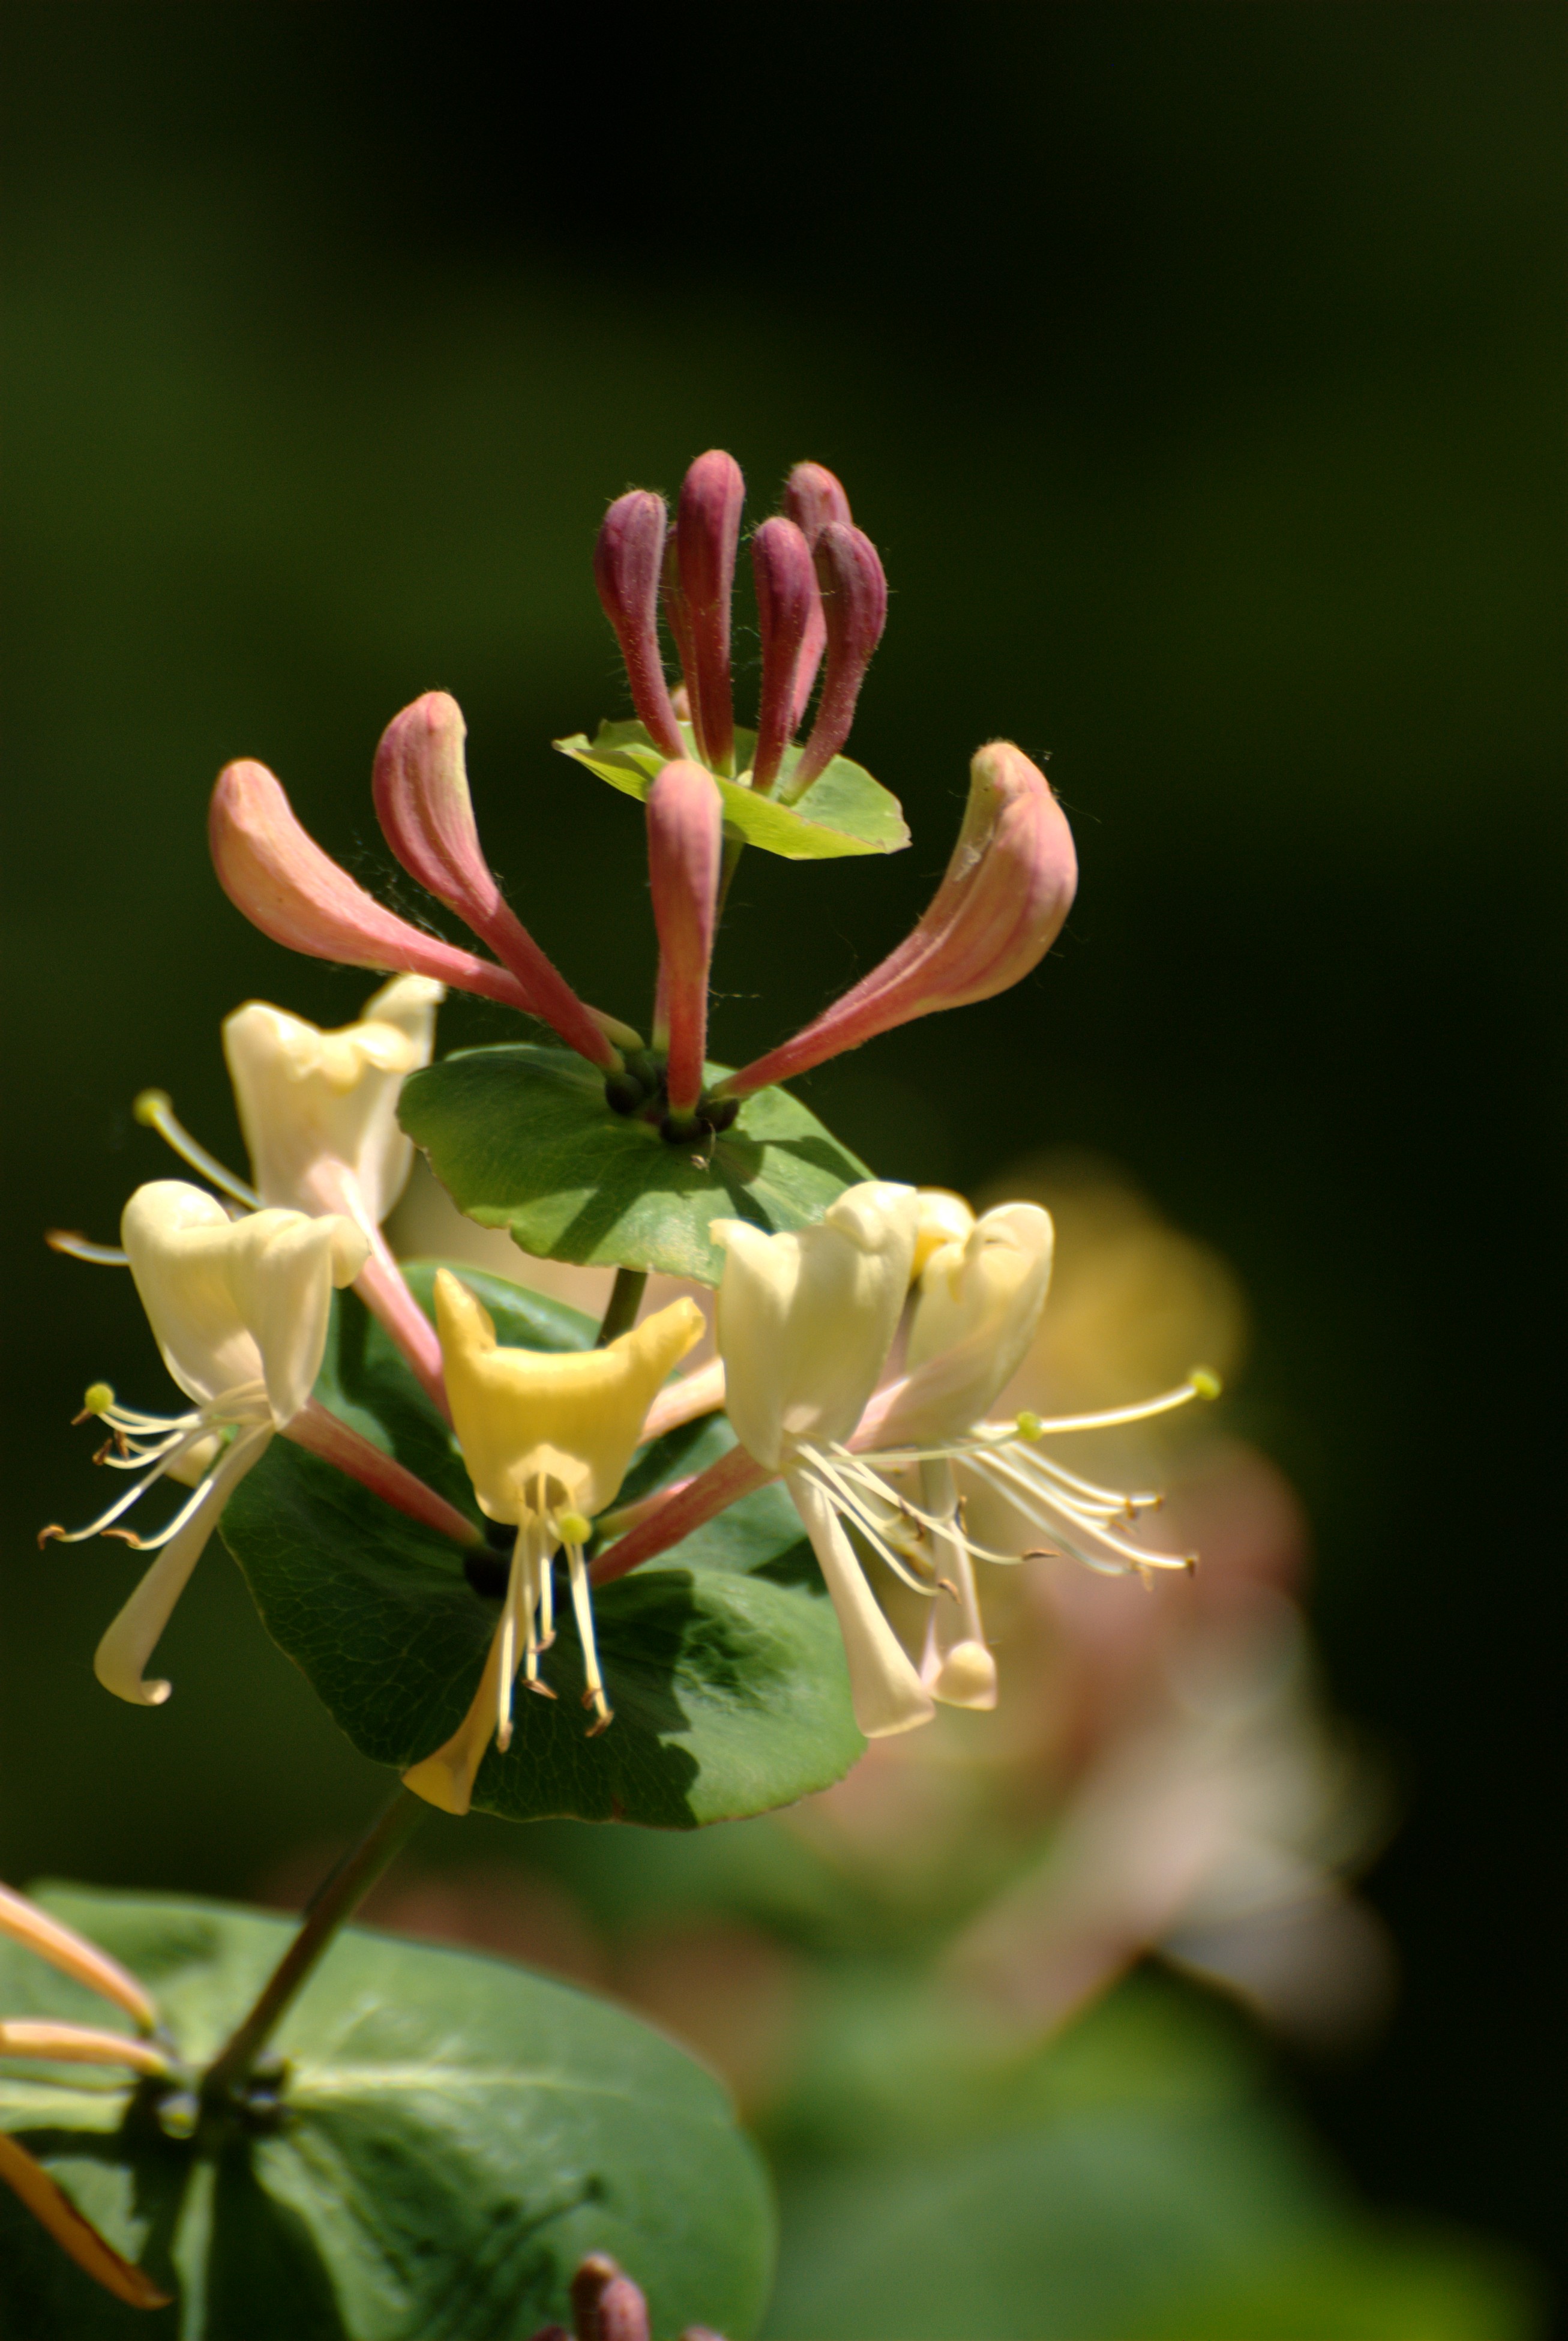
nature, blossom, plant, photography, leaf, flower, petal, green, botany, nikon, yellow, flora, wildflower, flowers, close up, shrub, abigfave, d80, naturesfinest, mywinners, nikond80, macro photography, honeysuckle, flowering plant, woody plant, land plant, honeysuckle family